UEFA Euro 2004

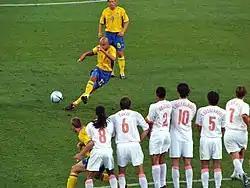
Swedish striker Henrik Larsson taking a free kick against the Netherlands in the quarter-finals

In the first quarter-final between England and Portugal, the English opened the score after only two minutes through Michael Owen. Portugal's constant attacking pressure from then on resulted in Hélder Postiga's 83rd-minute equaliser. In the dying minutes, Owen hit the Portuguese crossbar and Sol Campbell headed in the rebound, but the goal was ruled out by referee Urs Meier for a foul on the Portuguese goalkeeper Ricardo. The sides exchanged goals in extra-time, sending the match to a penalty shoot-out. Portugal won 6–5, as Ricardo saved from Darius Vassell and then scored the winning goal himself.